David Brown (entrepreneur)

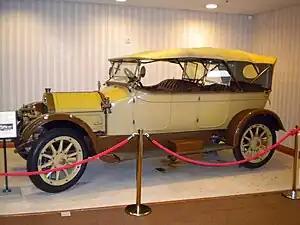
1914 DBS (David Brown & Sons) Valveless at Tolson Museum

Brown was born in Park Cottage in Huddersfield, Yorkshire, to Caroline and Frank Brown in 1904. Park Cottage was demolished in the Second World War to make way for a new factory, on their 17-acre Park Works site.